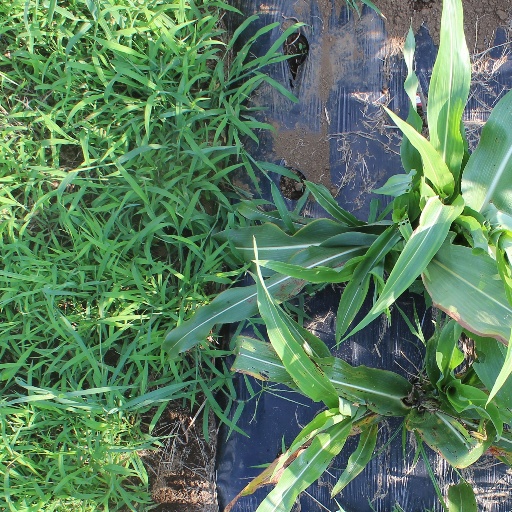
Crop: sorghum